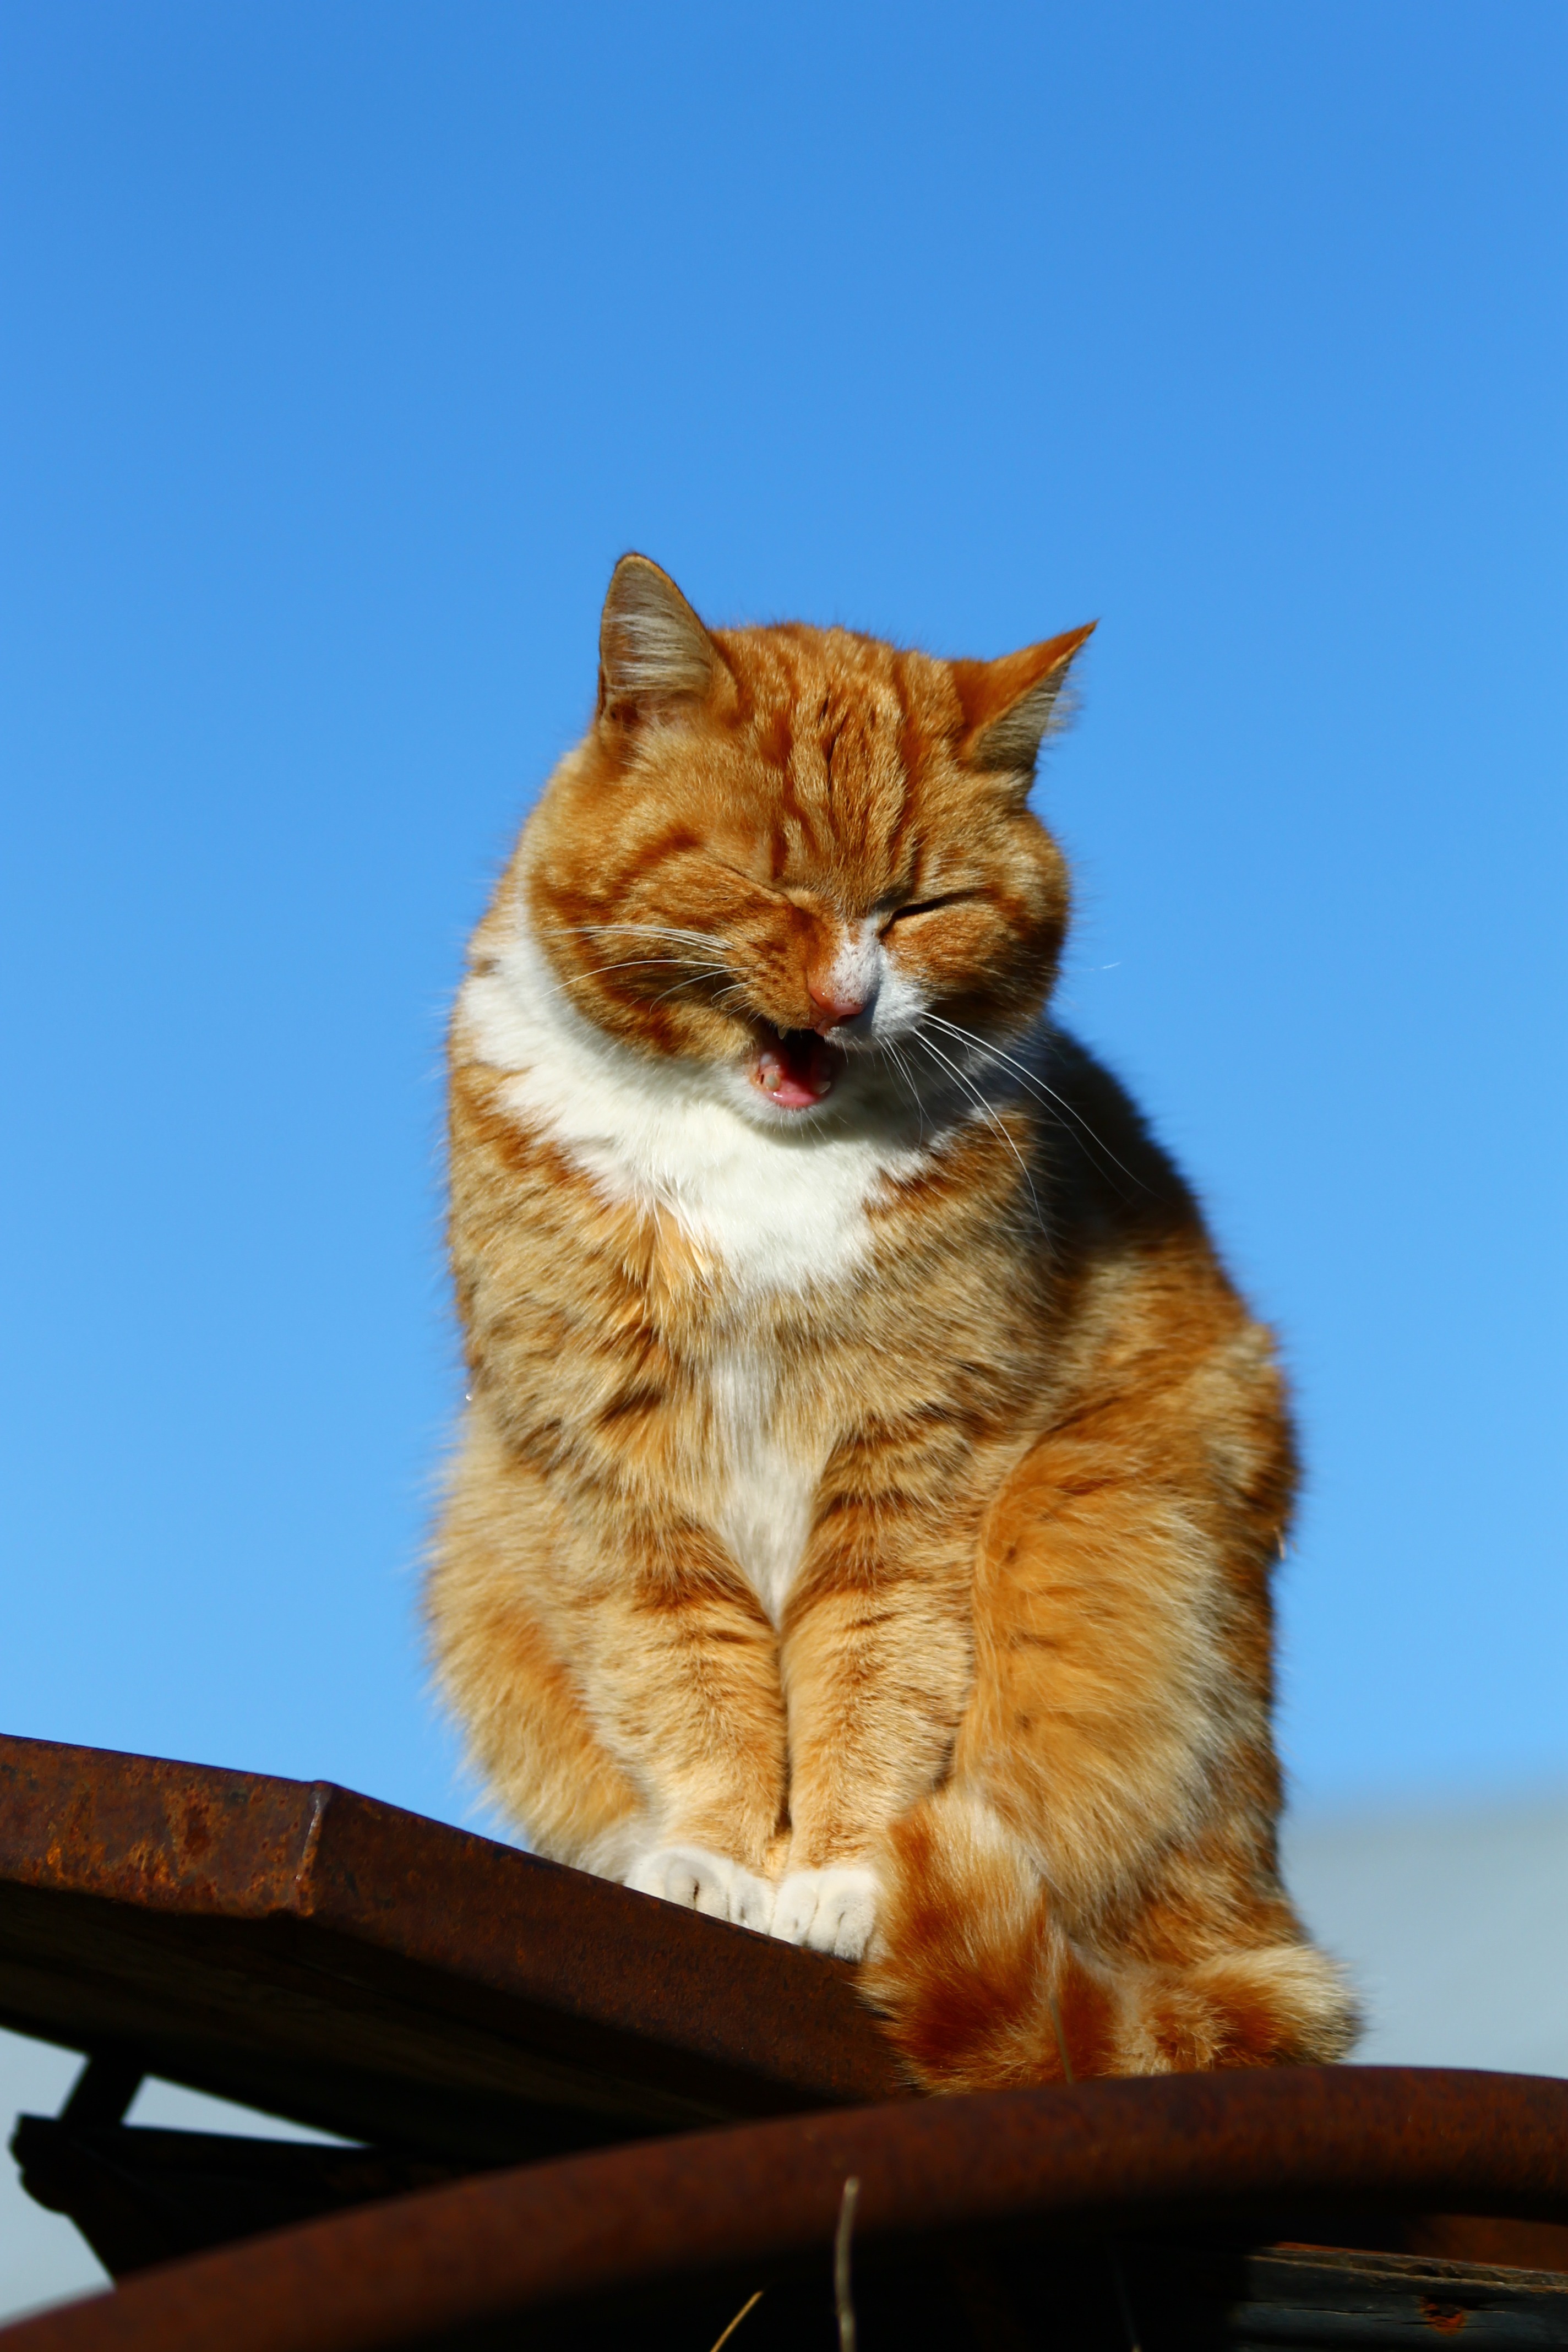
fluffy, kitten, cat, mammal, fauna, whiskers, kitty, animals, vertebrate, tabby cat, european shorthair, small to medium sized cats, cat like mammal